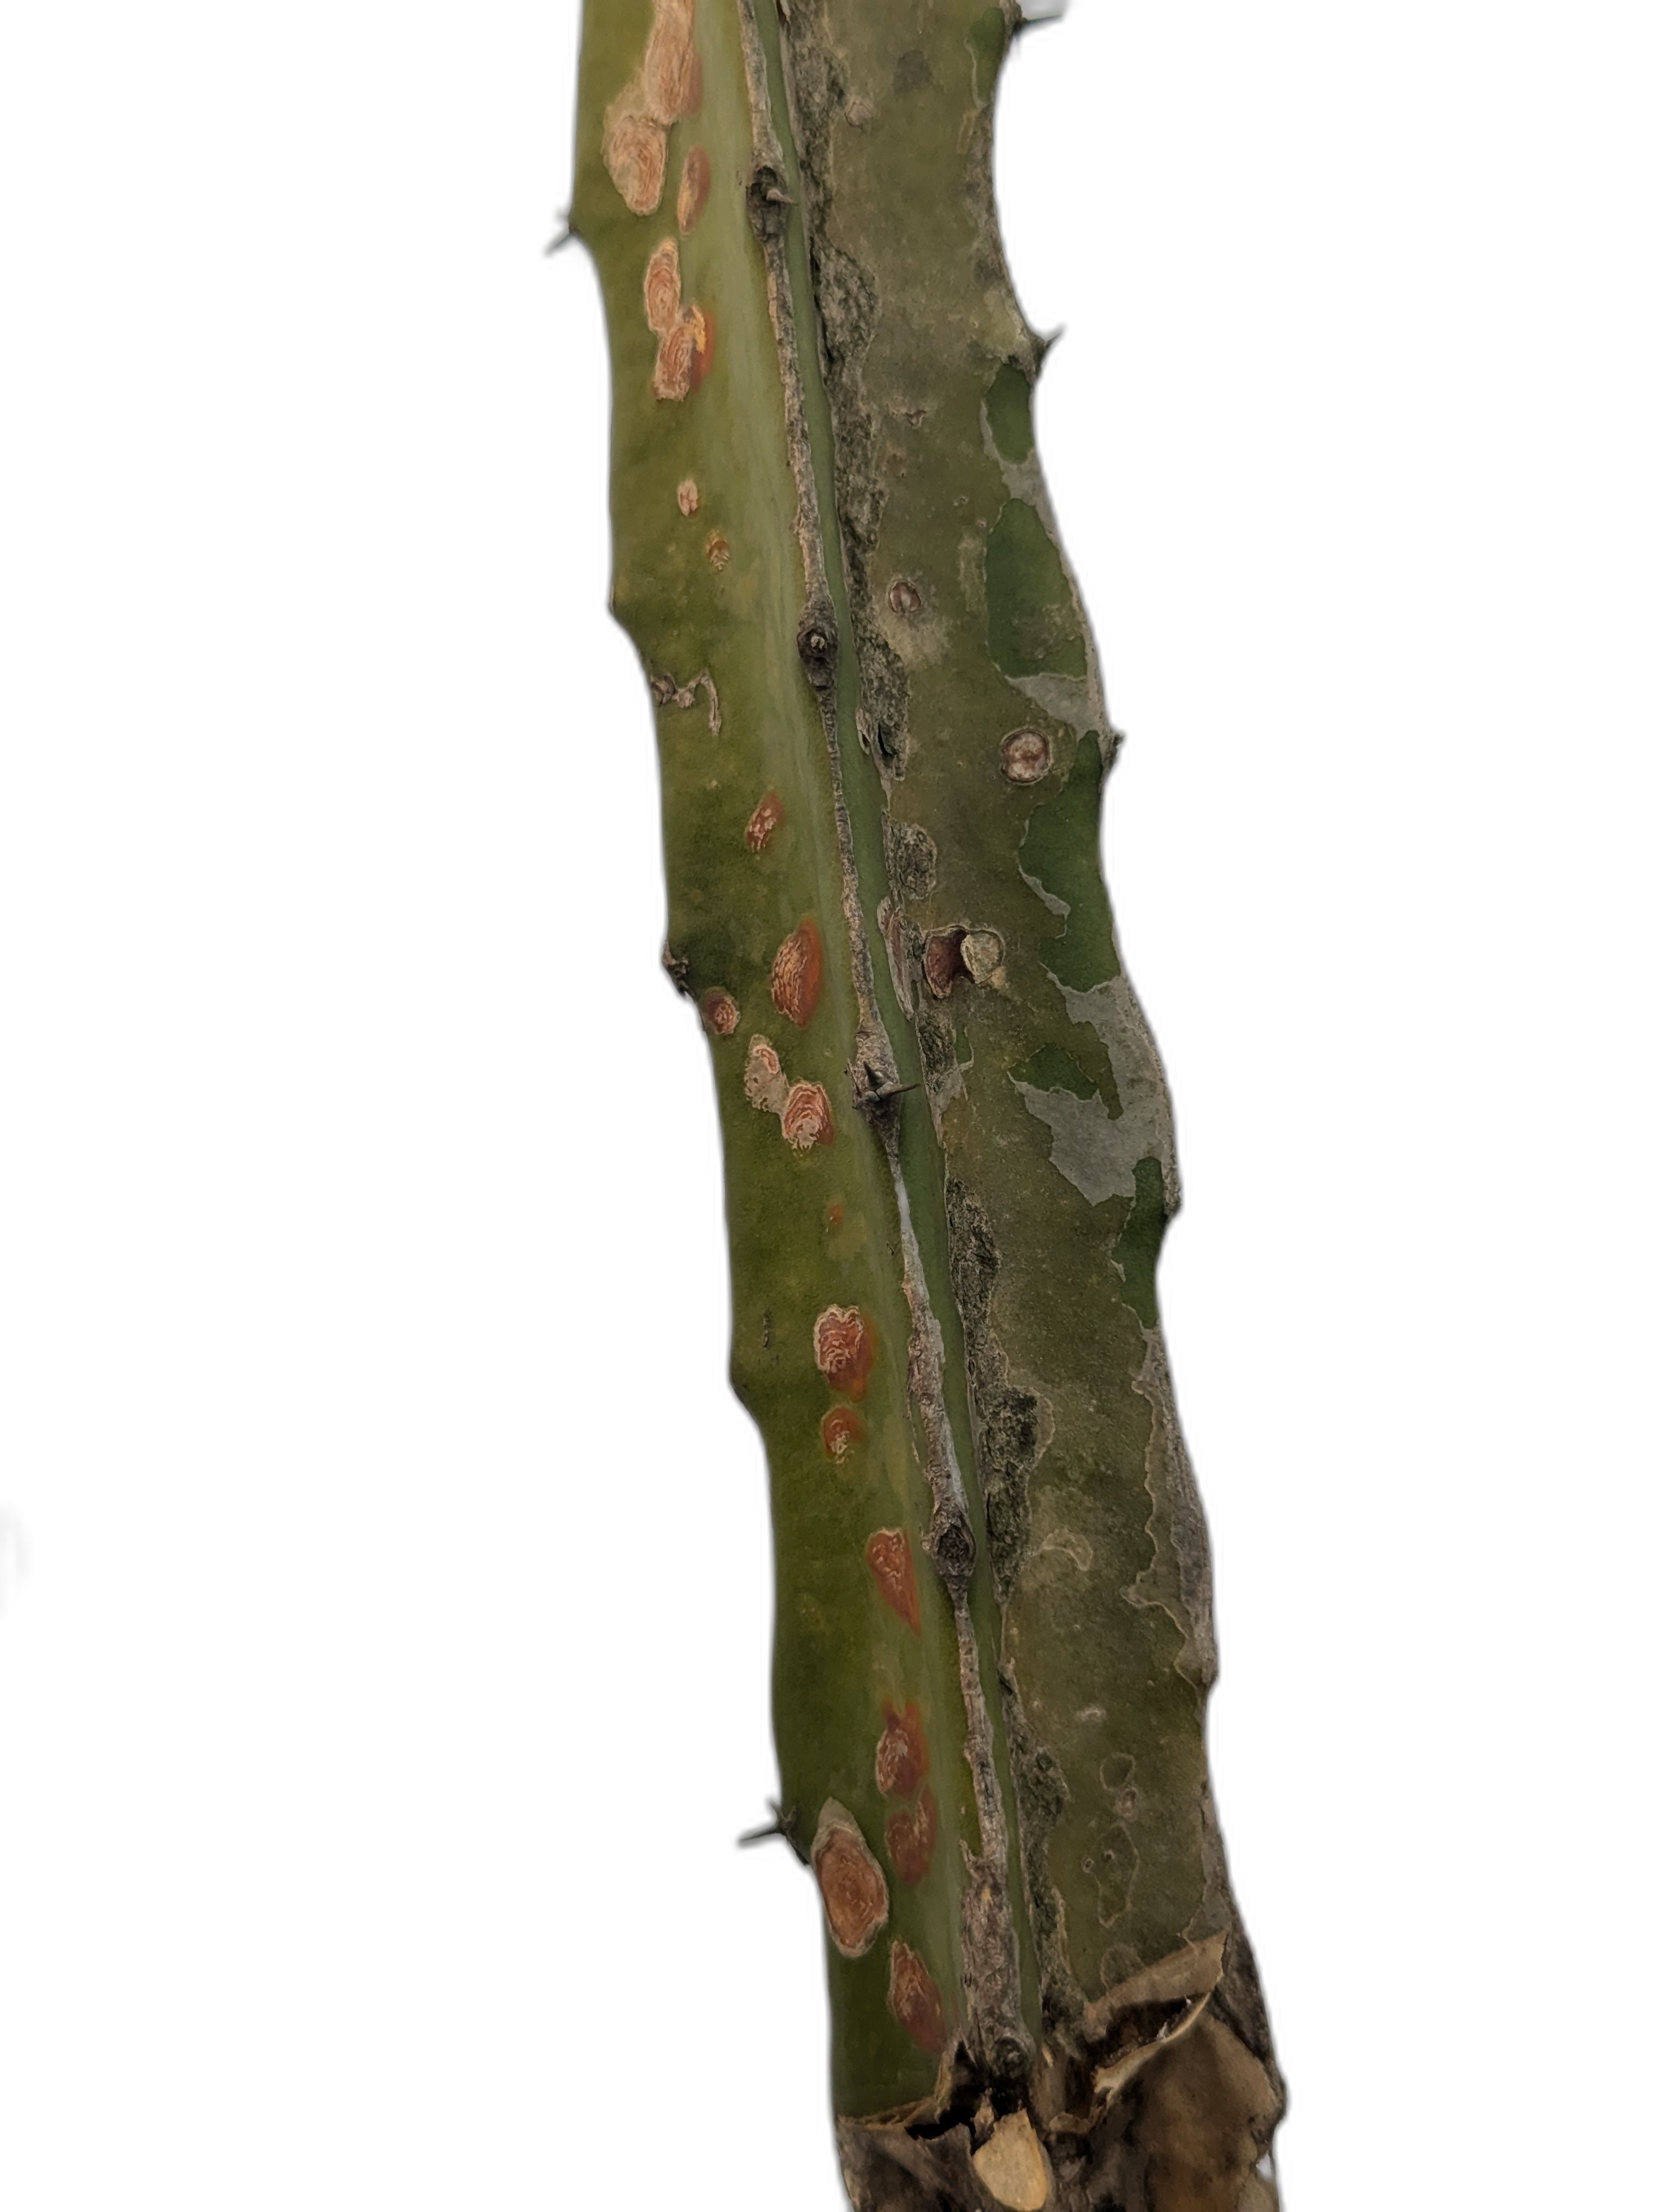
Label: Bad leaf